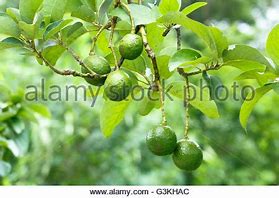
Label: Avocado